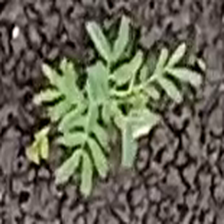
Weed species: Dwarf_cassia_(Chamaecrista pumila)